Ola B. Watford

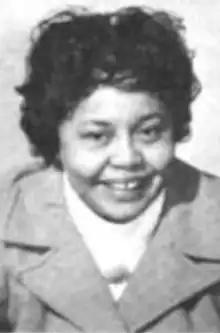
Ola B. Watford, from a 1972 publication of the NOAA

Ola Mae Bryant Watford (March 13, 1927 – October 18, 1997) was an American geophysicist, associated with the United States Department of Commerce for over twenty years.